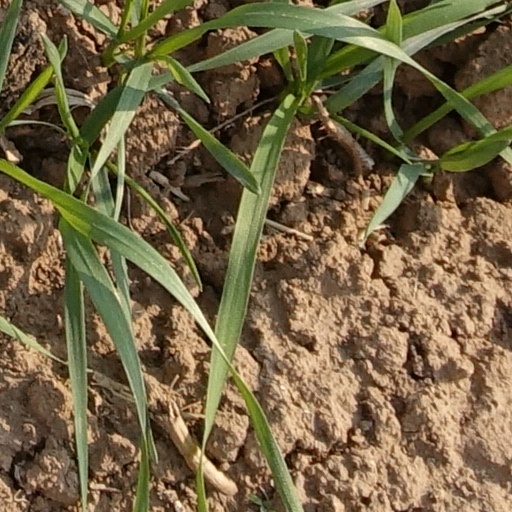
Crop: wheat